Indo-Greek religions

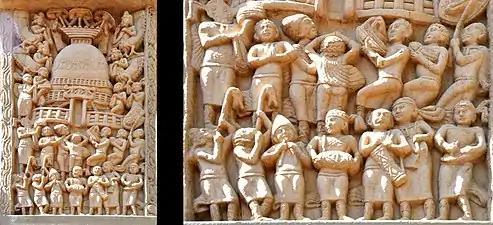
Foreigners on the Northern Gateway of Stupa I at Sanchi.

One frieze of Sanchi, dated to the 2nd century BCE during the Satavahana period, also shows devotees in Greek attire and activities. The men are depicted with short curly hair, often held together with a headband of the type commonly seen on Greek coins. The clothing too is Greek, complete with tunics, capes and sandals. The musical instruments are also quite characteristic, such as the double flute called aulos. Also visible are carnyx-like horns. They are all celebrating at the entrance of the stupa. These men would probably be nearby Indo-Greeks.